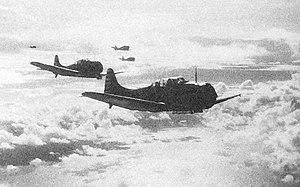
Invasionen af Tulagi (maj 1942) / Landsætninger og luftangreb
Yorktown SBD-3 styrtbombefly vender tilbage til deres hangarskib efter at have angrebet japanske skibe i havnen på Tulagi.
Invasionen af Tulagi den 3. – 4. maj 1942 var en del af Operation Mo, som var Kejserriget Japans strategi i det sydlige og sydvestlige Stillehav i 1942. Planen indebar, at japanske marinesoldater skulle erobre Tulagi og de omkringliggende øer i Salomonøernes protektorat. Japanernes besættelse af Tulagi havde til formål at dække flanken og give rekognosceringsstøtte til de japanske styrker, som trængte frem mod Port Moresby på Ny Guinea, give større dybde i forsvaret for den store japanske base i Rabaul, og fungere som base for japanske styrker, der kunne true og afbryde forsynings- og kommunikationsforbindelserne mellem USA og Australien og New Zealand.